George Cox (footballer)

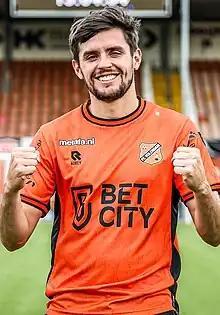
Cox in 2023

George Frederick Cox (born 14 January 1998) is an English professional footballer who last played as a left-back for club Swindon Town.